Arunachala

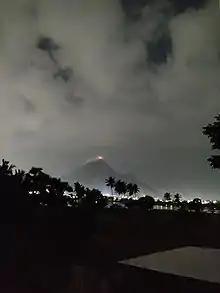
Karthikai Deepam 2020

Every year, on the tenth day of the celebration of Karthikai, devotees take embers in pots from the sacred fire lit in the Arunachaleswara temple and carry them to the top of Arunachala, along with cloth wicks. An enormous cauldron is placed on the highest of Arunachala's five peaks and filled with hundreds of gallons of ghee mixed with camphor. At precisely six o'clock, as the sun sets and the full moon rises, lights are lit on the top of the Hill, on a flagstaff in the temple, and at Sri Ramanasramam, accompanied by chants of Arunachala Siva by the vast crowds. The fire on top of Arunachala can be seen for miles around. Sri Ramana Maharshi described the meaning of this event in this way: